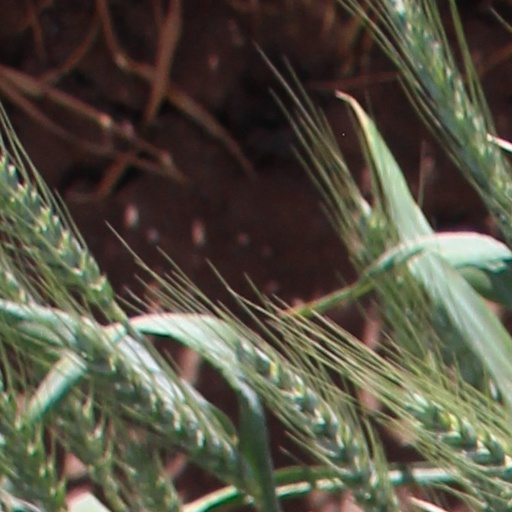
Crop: wheat